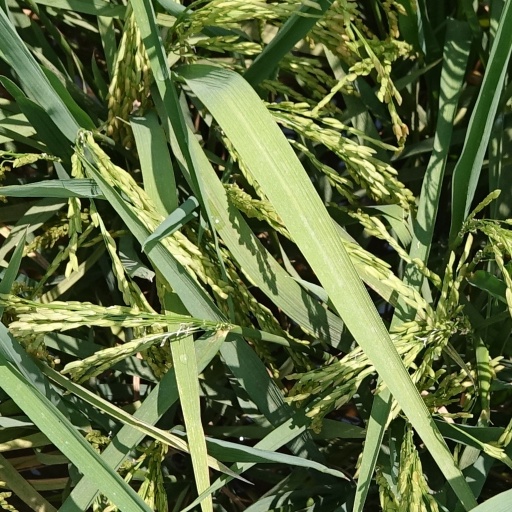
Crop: rice